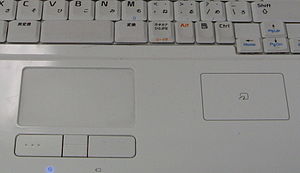
Suica / Etymologi
NECs LaVie bærbare PC med en integreret FeliCa Port, således at Suica og Pasmo kan bruges til betalinger på internettet.
Suica er et genoptankeligt kontaktfrit betalingschipkort, som primært benyttes til betaling for togtransport i Japan, dvs. en slags rejsekort. Kortet kom på markedet 18. november 2001 og benyttes på JR Eaststationer i Kantō-regionen. Det benyttes desuden sammen med JR Wests ICOCA-kort i Kansai-regionen og i San'yō-regionen. Det fungerer også sammen med JR Centrals TOICA-kort og JR Kyushus SUGOCA-kort. Suica fungerer også som betalingsmiddel i butikker og kiosker især på togstationer. Oktober 2009 var der i alt 30,01 mio. Suica-kort i omløb.